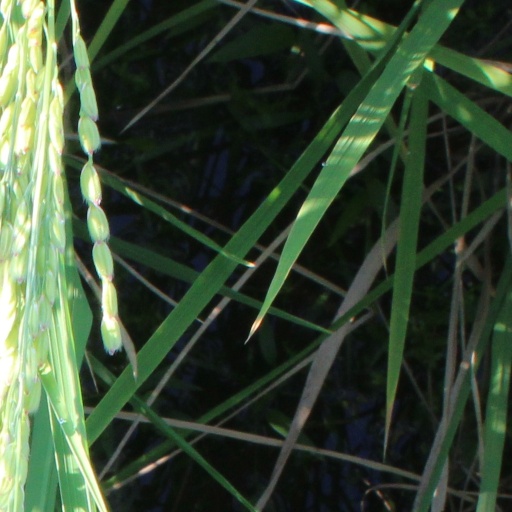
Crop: rice